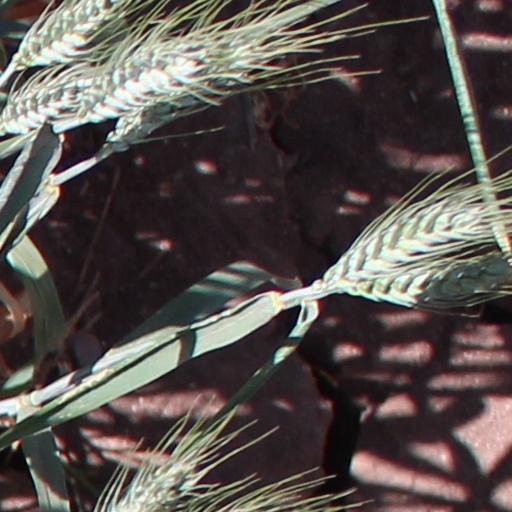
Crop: wheat